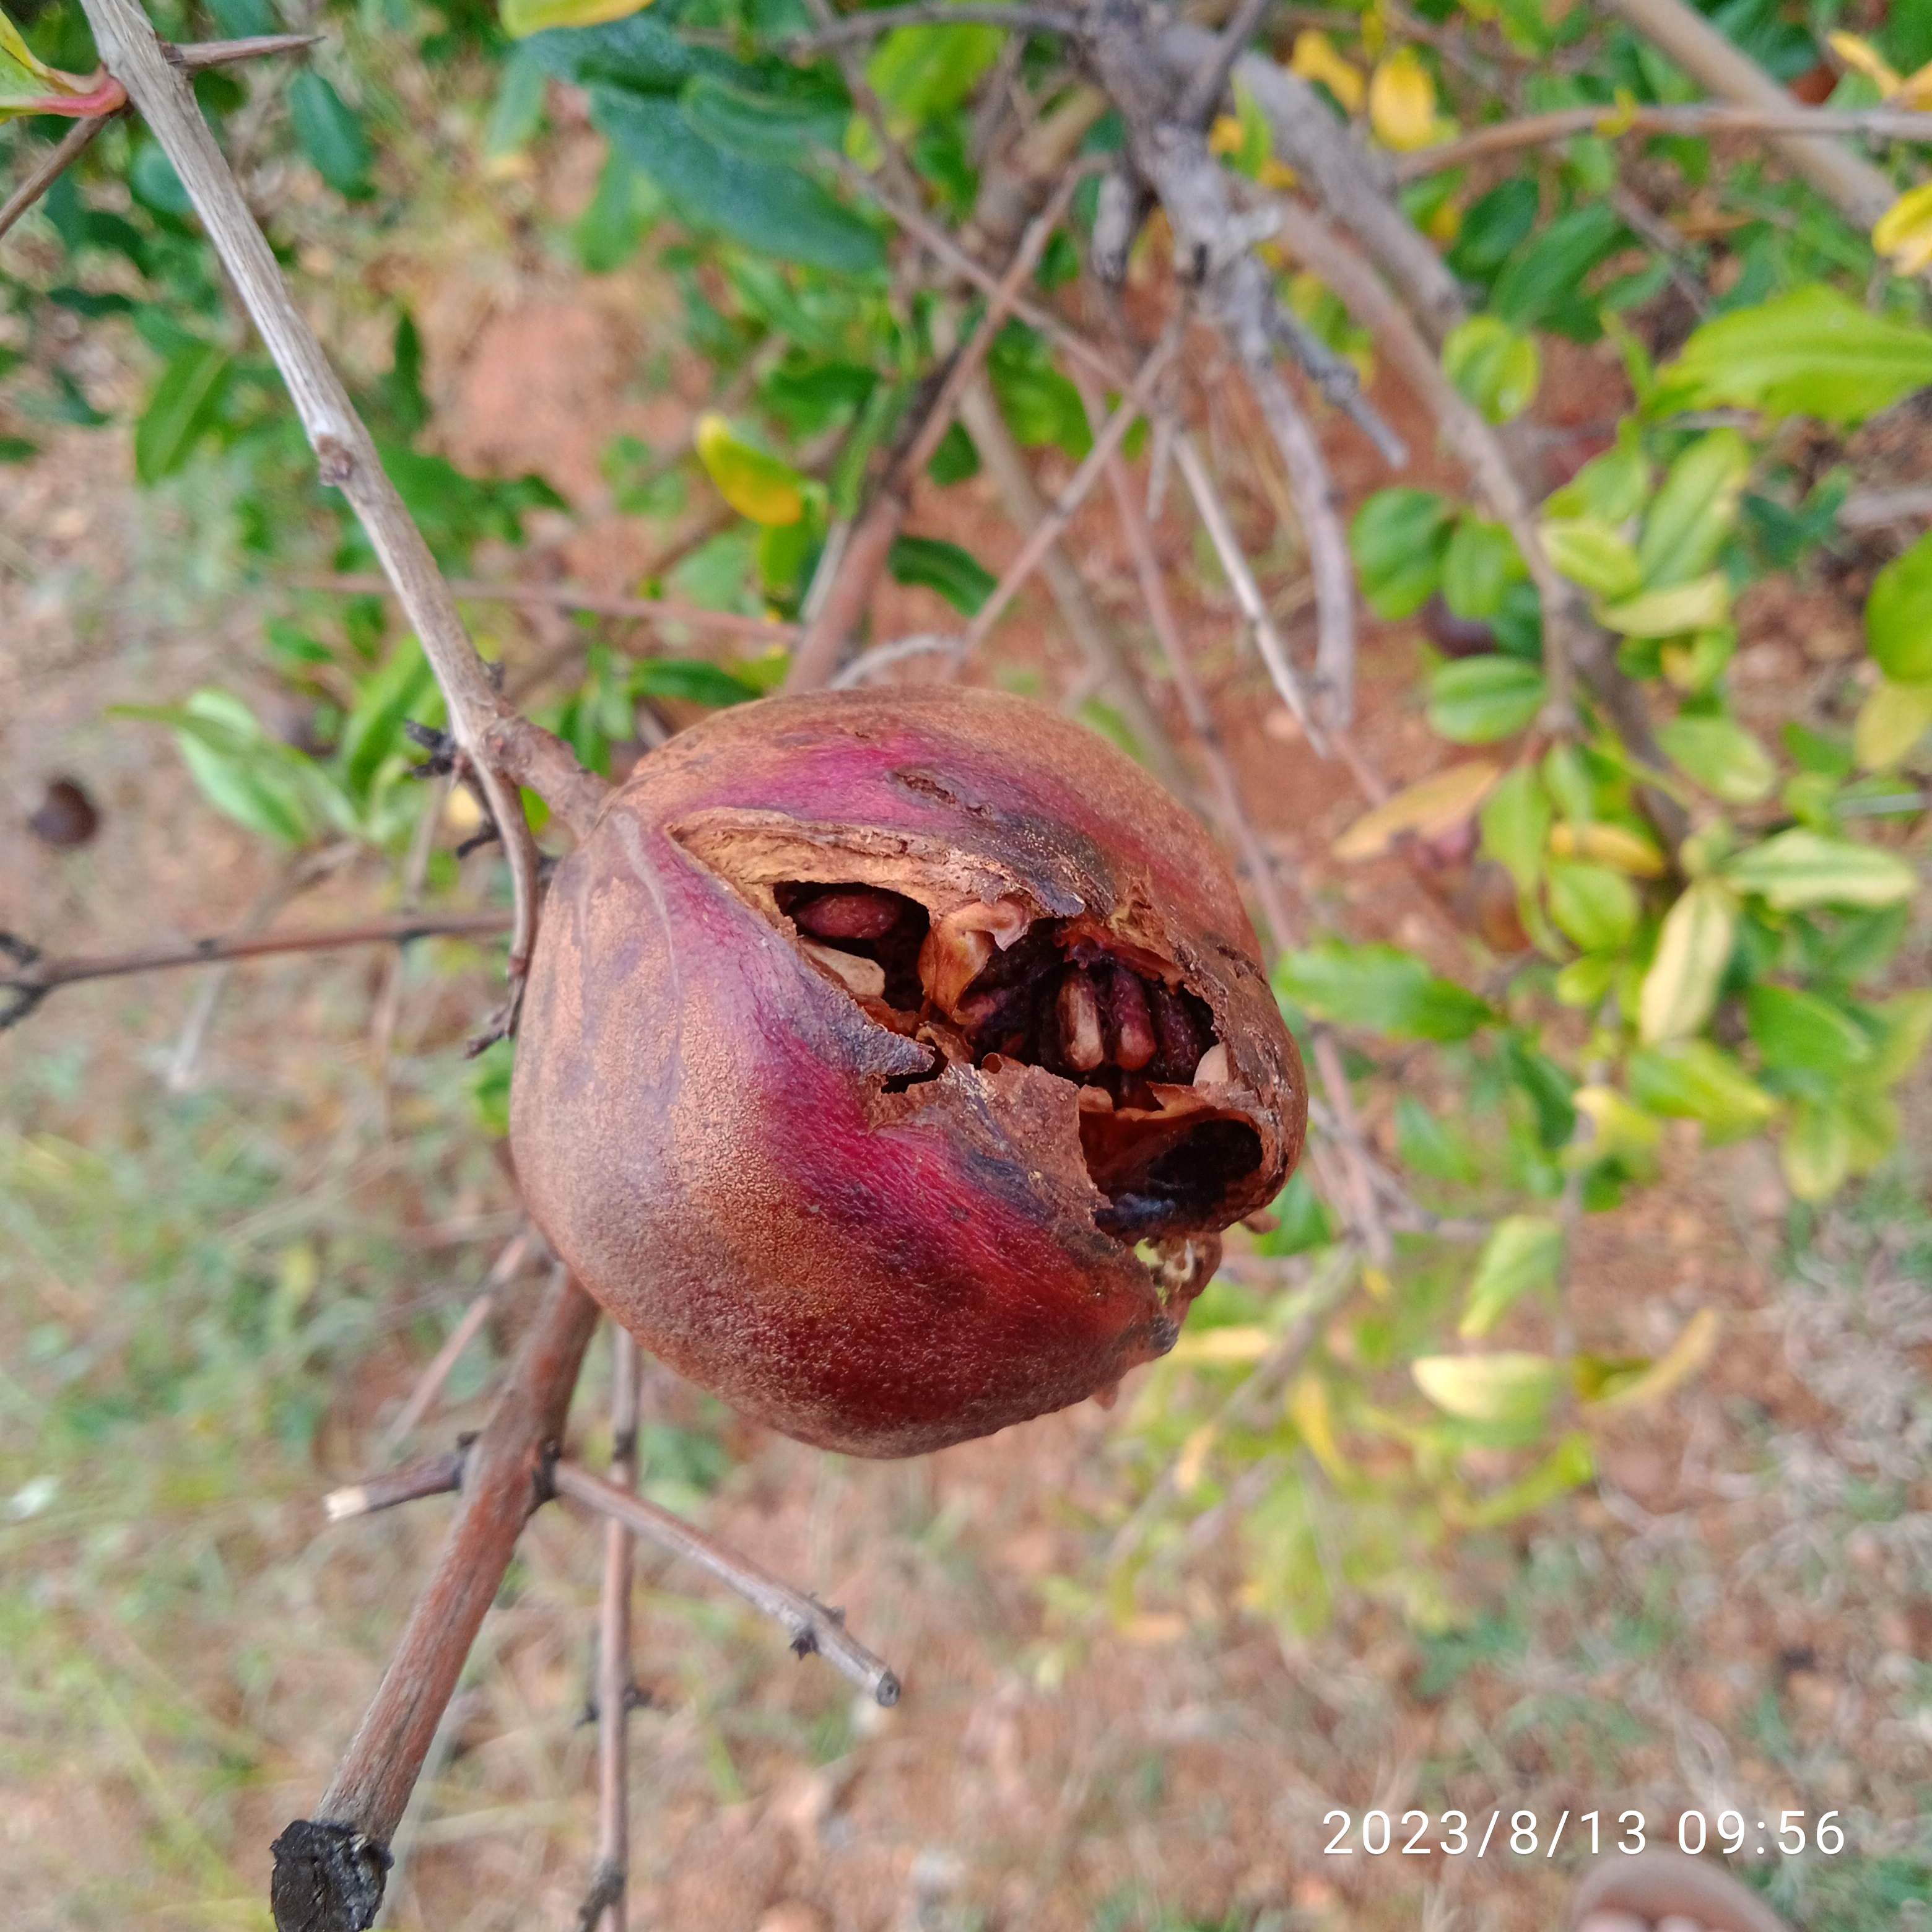
Label: Bacterial_Blight